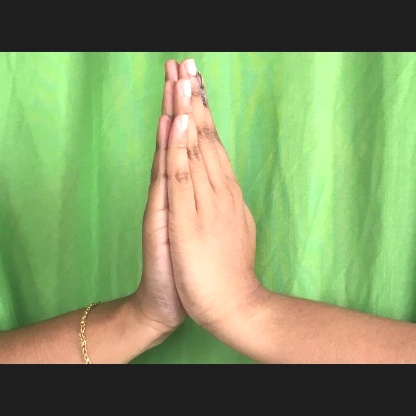
Mudra: Anjali